Lincoln Park, Chicago

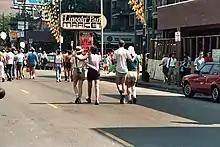
on Clark Street

A large number of significant business and civic leaders currently live in Lincoln Park, including Penny Pritzker, Fred Eychaner, and Joe Mansueto.